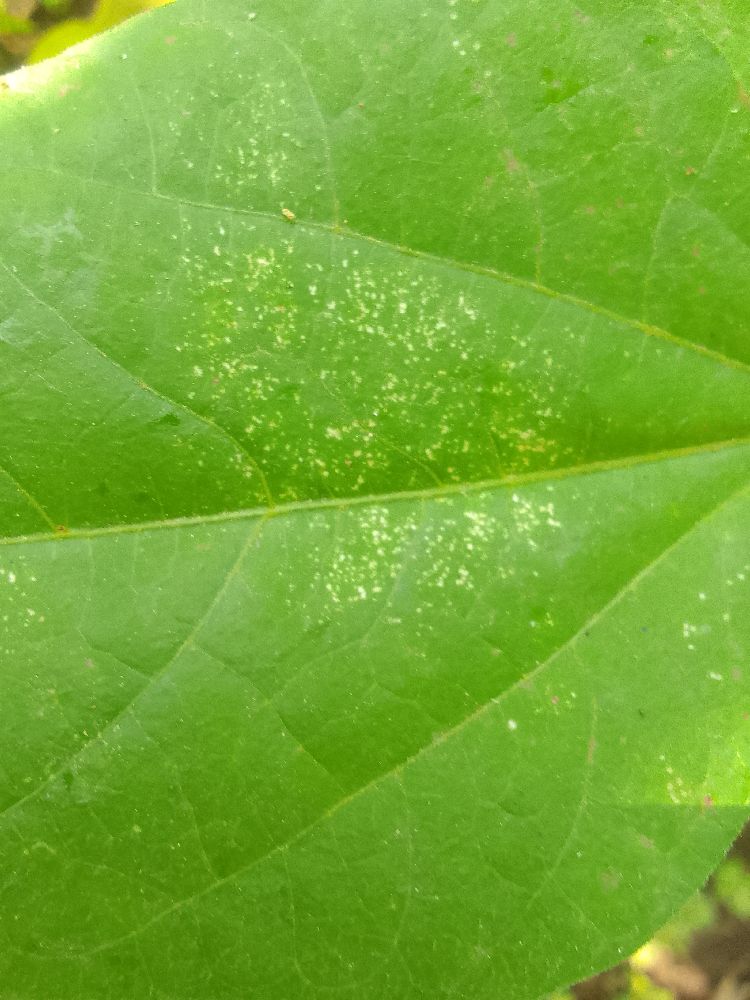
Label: healthy